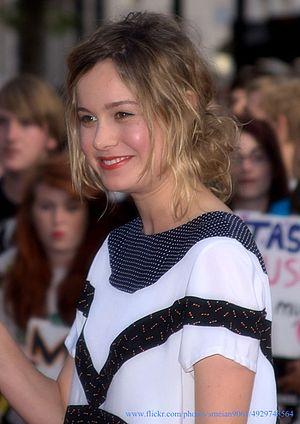
Brie Larson [bɹiː ˈlɑɹsən], née le 1ᵉʳ octobre 1989 à Sacramento en Californie, est une actrice, chanteuse et réalisatrice américaine.